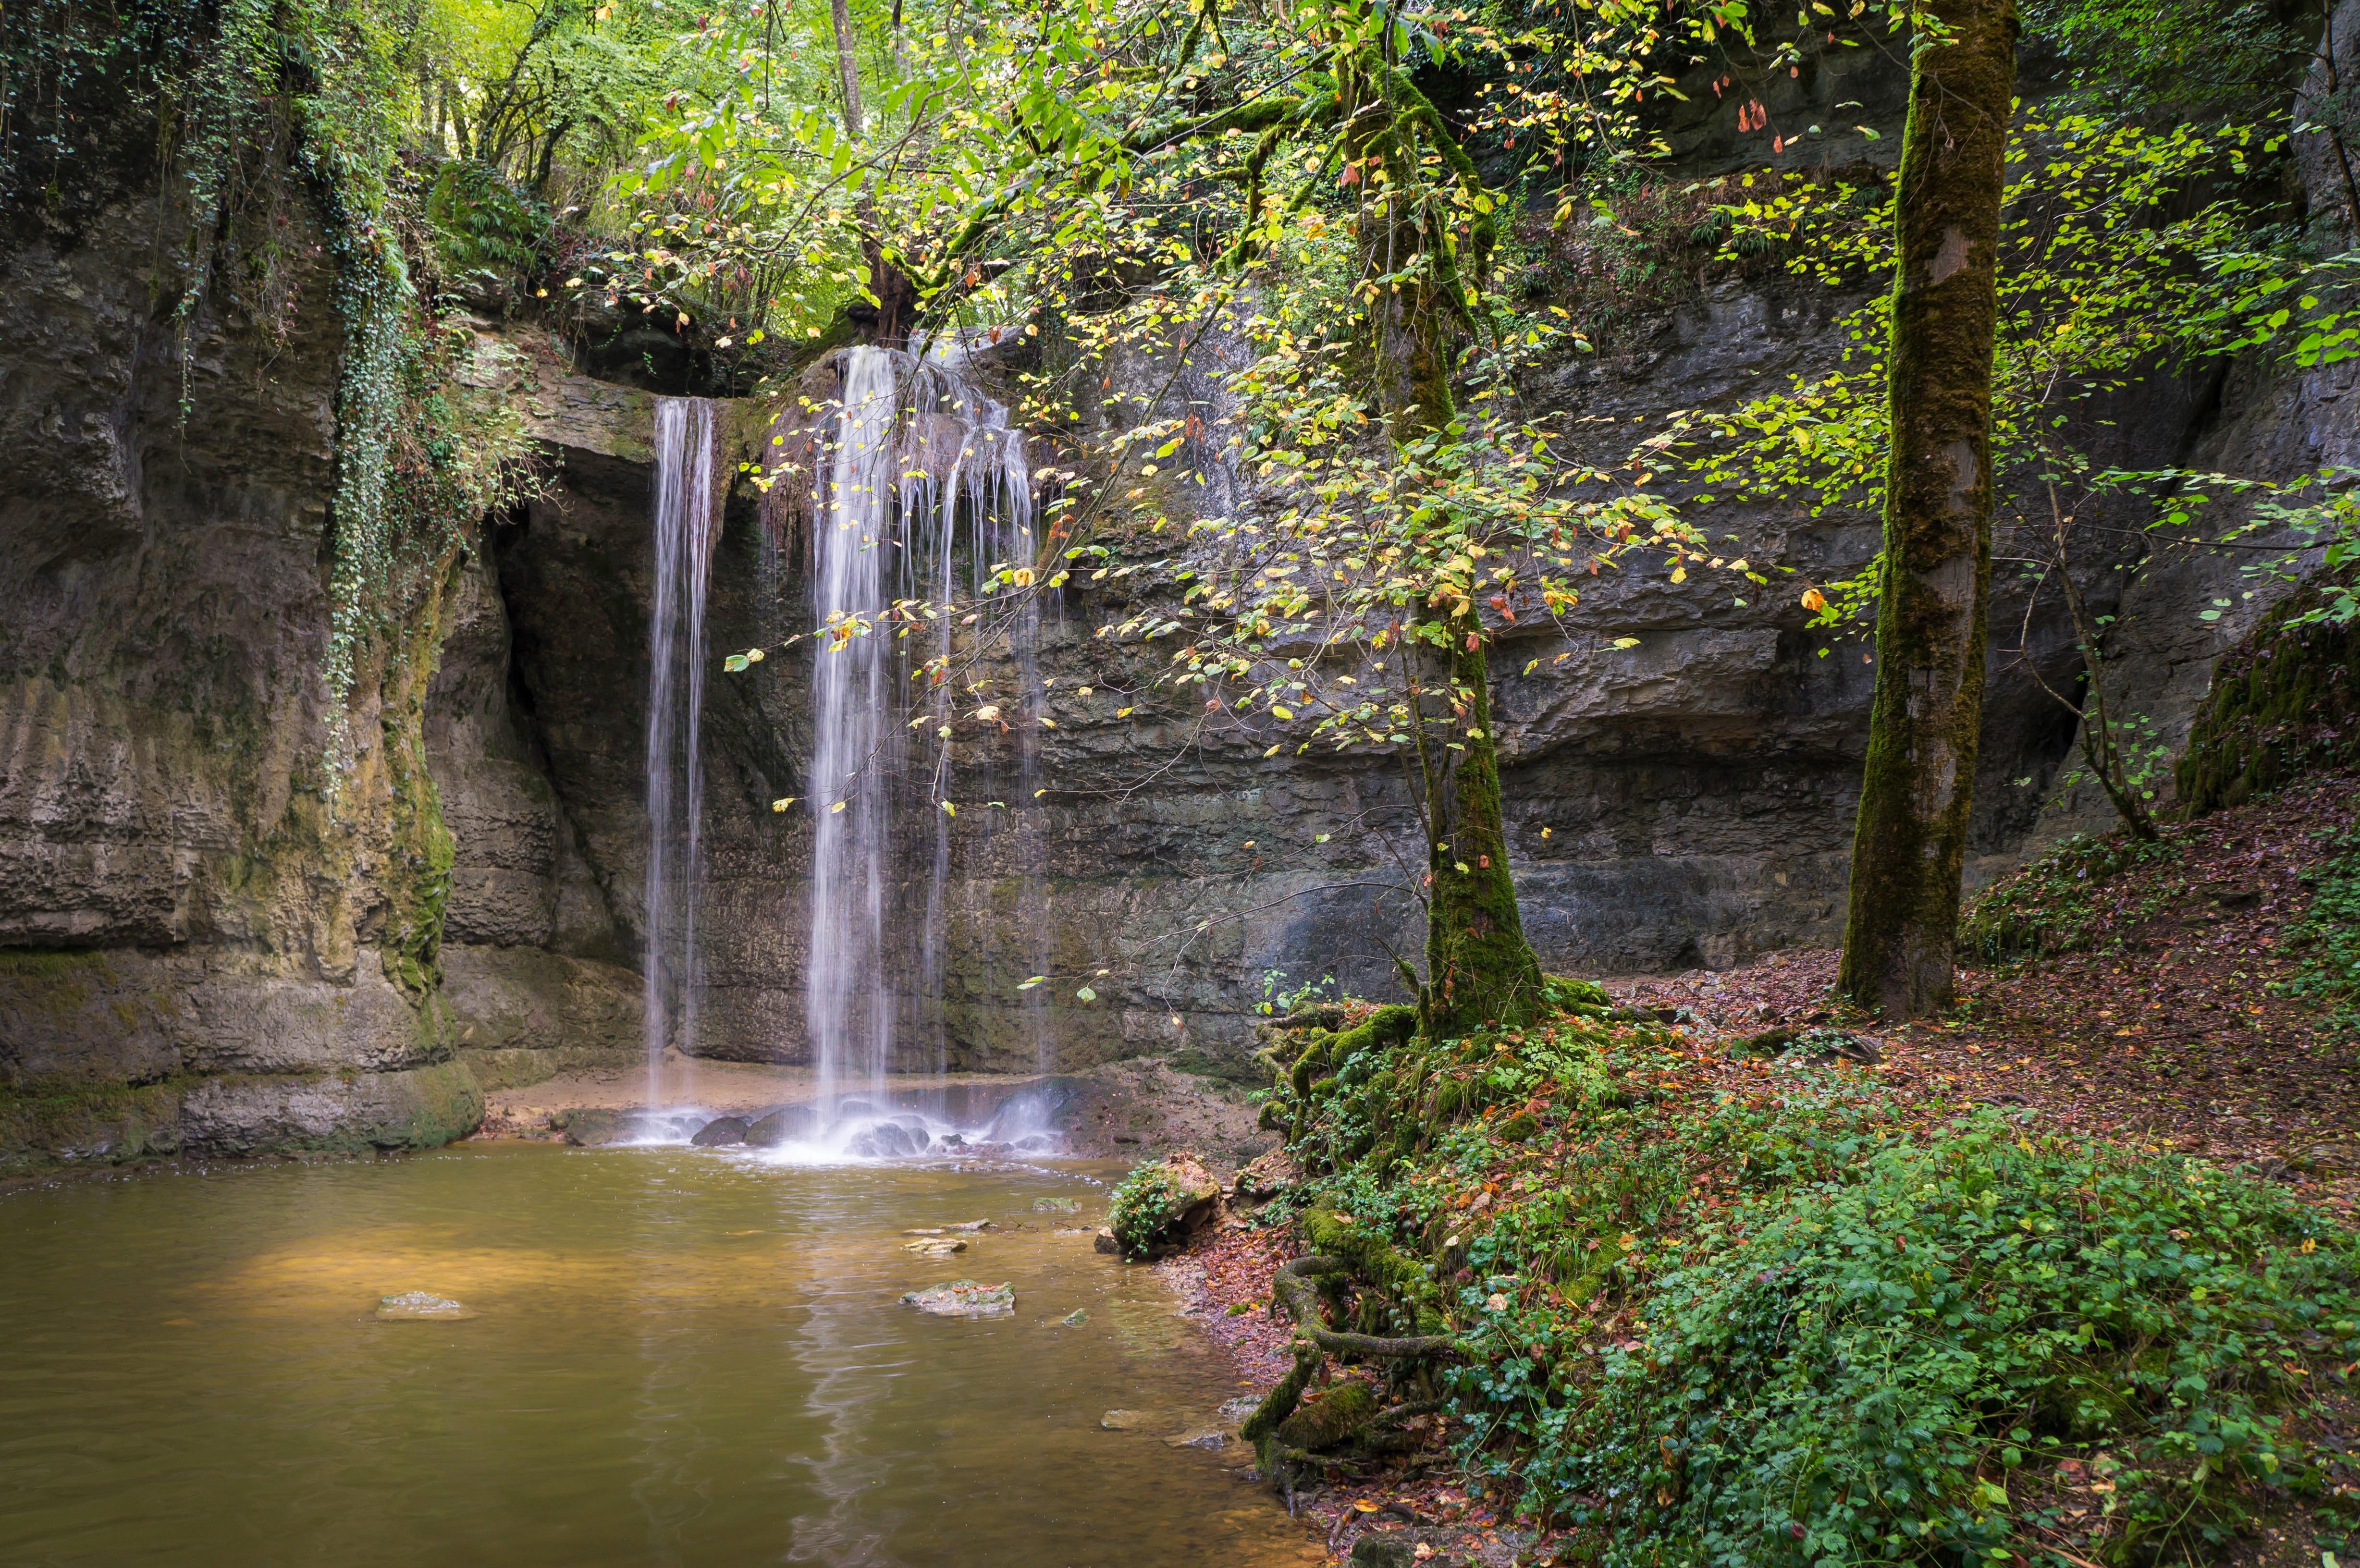
landscape, tree, water, nature, forest, rock, waterfall, wilderness, fall, river, france, stream, cascade, jungle, autumn, botany, garden, body of water, vegetation, rainforest, woodland, habitat, water feature, watercourse, water courses, natural environment